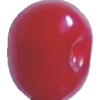
Label: cherry_sour